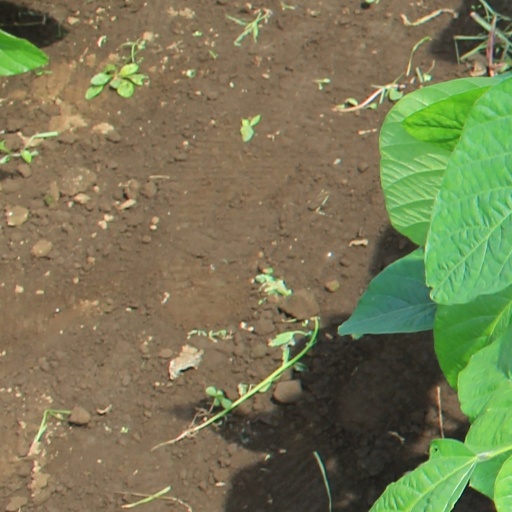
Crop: soybean